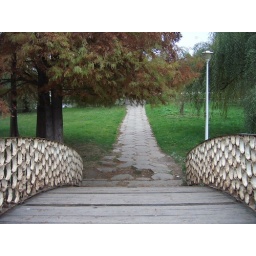
in my childhood, this one was the silver bridge